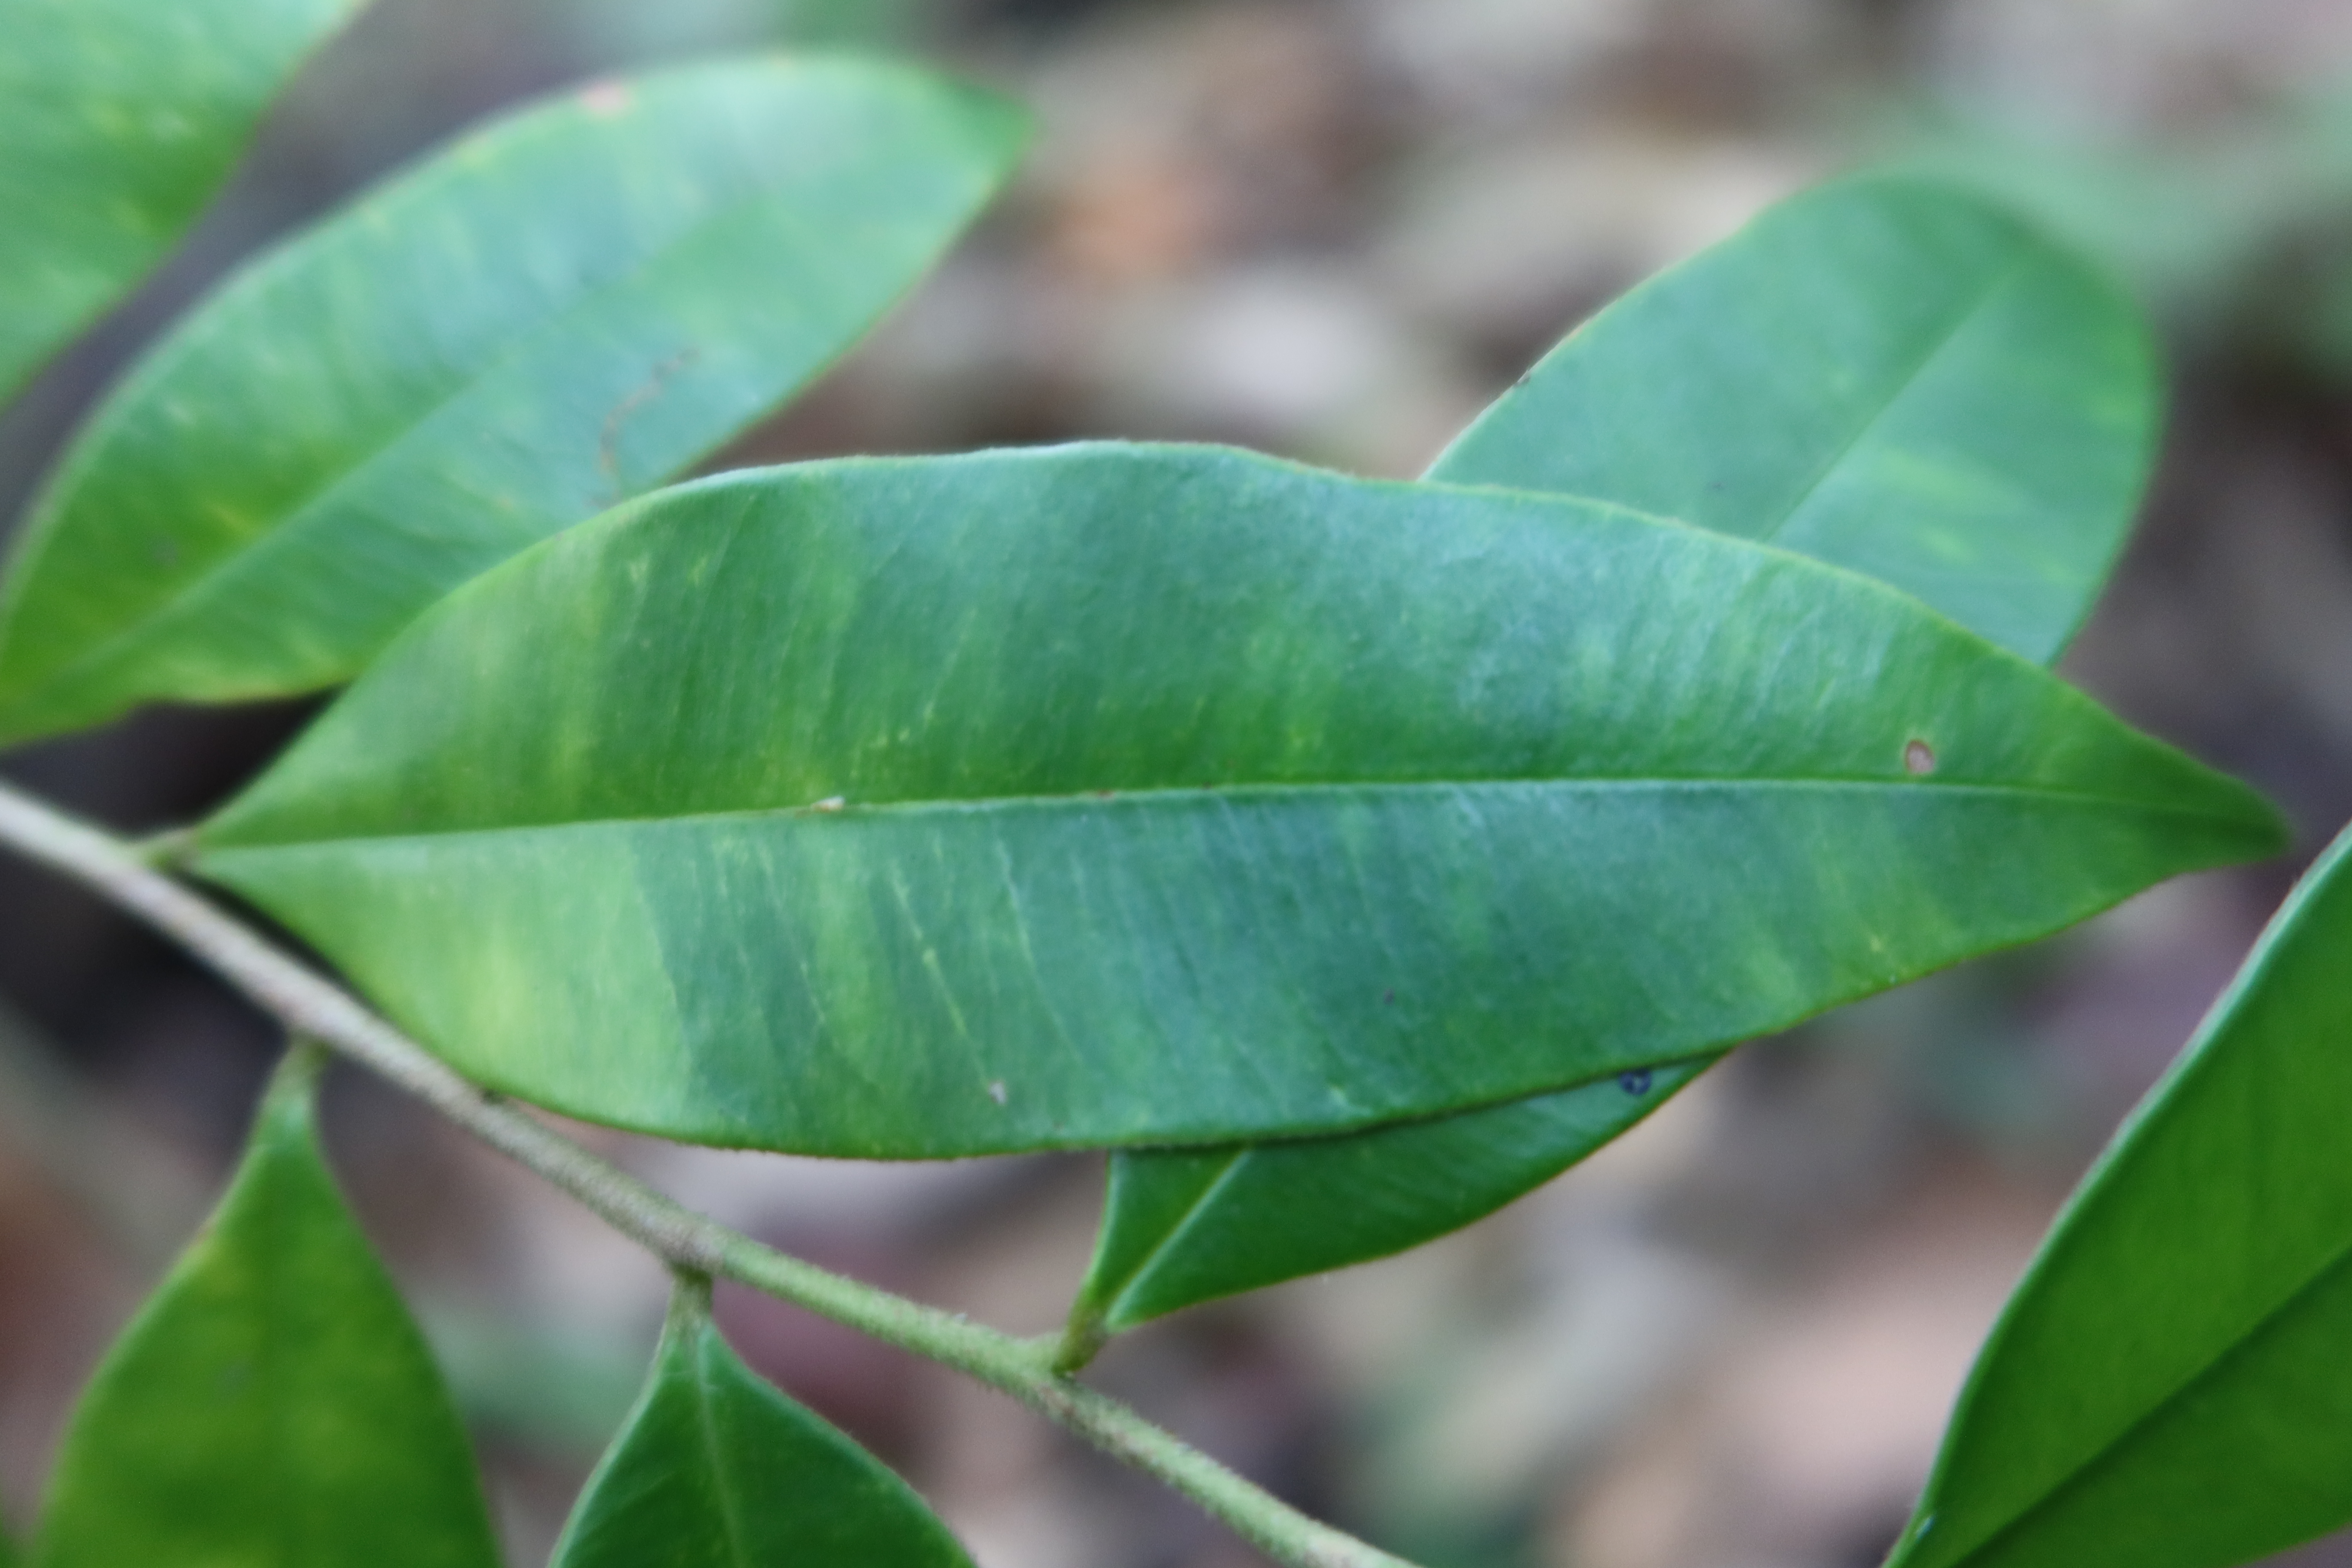
Label: Brown spots